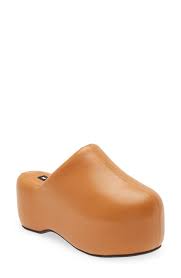
Label: Clog